Delbhna

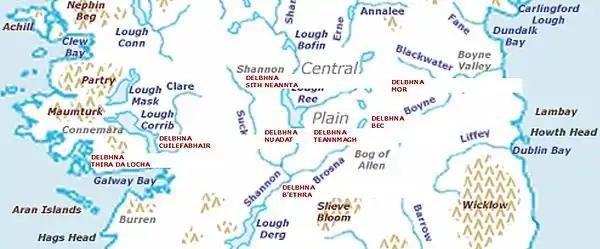
Central Ireland showing the approximate location of the various branches of the Delbhna

According to their earliest legends, the Delbhna took their name from their ancestor Delbáeth, son of either Aengus or Ogma, a god of the Tuatha Dé Danann who succeeded The Dagda, or Eochaid Ollathair, as High King of Ireland and who for various reasons is identified as the same as Tuireann. A later story told that the Delbhna descend from Suman, son of Lugh Delbáeth, son of Cas, progenitor of the Dal gCais. A possible derivation from the name is from the Old Irish "delb", "form, likeness" and "nae", "people", therefore the "delbnae" are "the beautiful people."